2011 Malaysian Grand Prix

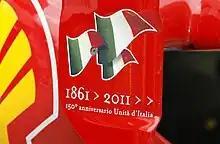
Ferrari were celebrating the 150th anniversary of the unification of Italy

After failing to qualify in Melbourne when they were forced to use the front wing from their 2010 car, Hispania Racing arrived at the circuit confident of being able to qualify for the race because their 2011 specification front wing satisfactorily completed its mandatory crash tests.